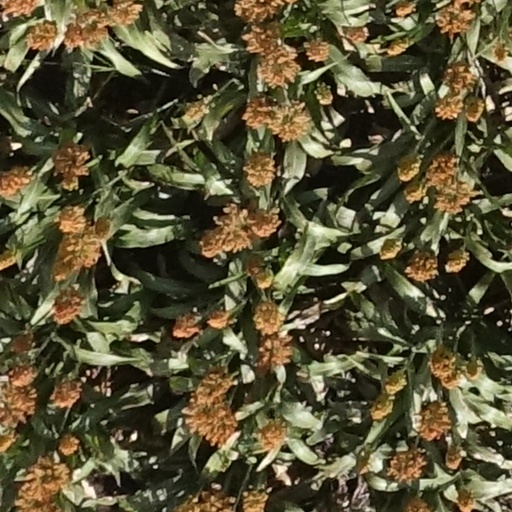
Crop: sorghum